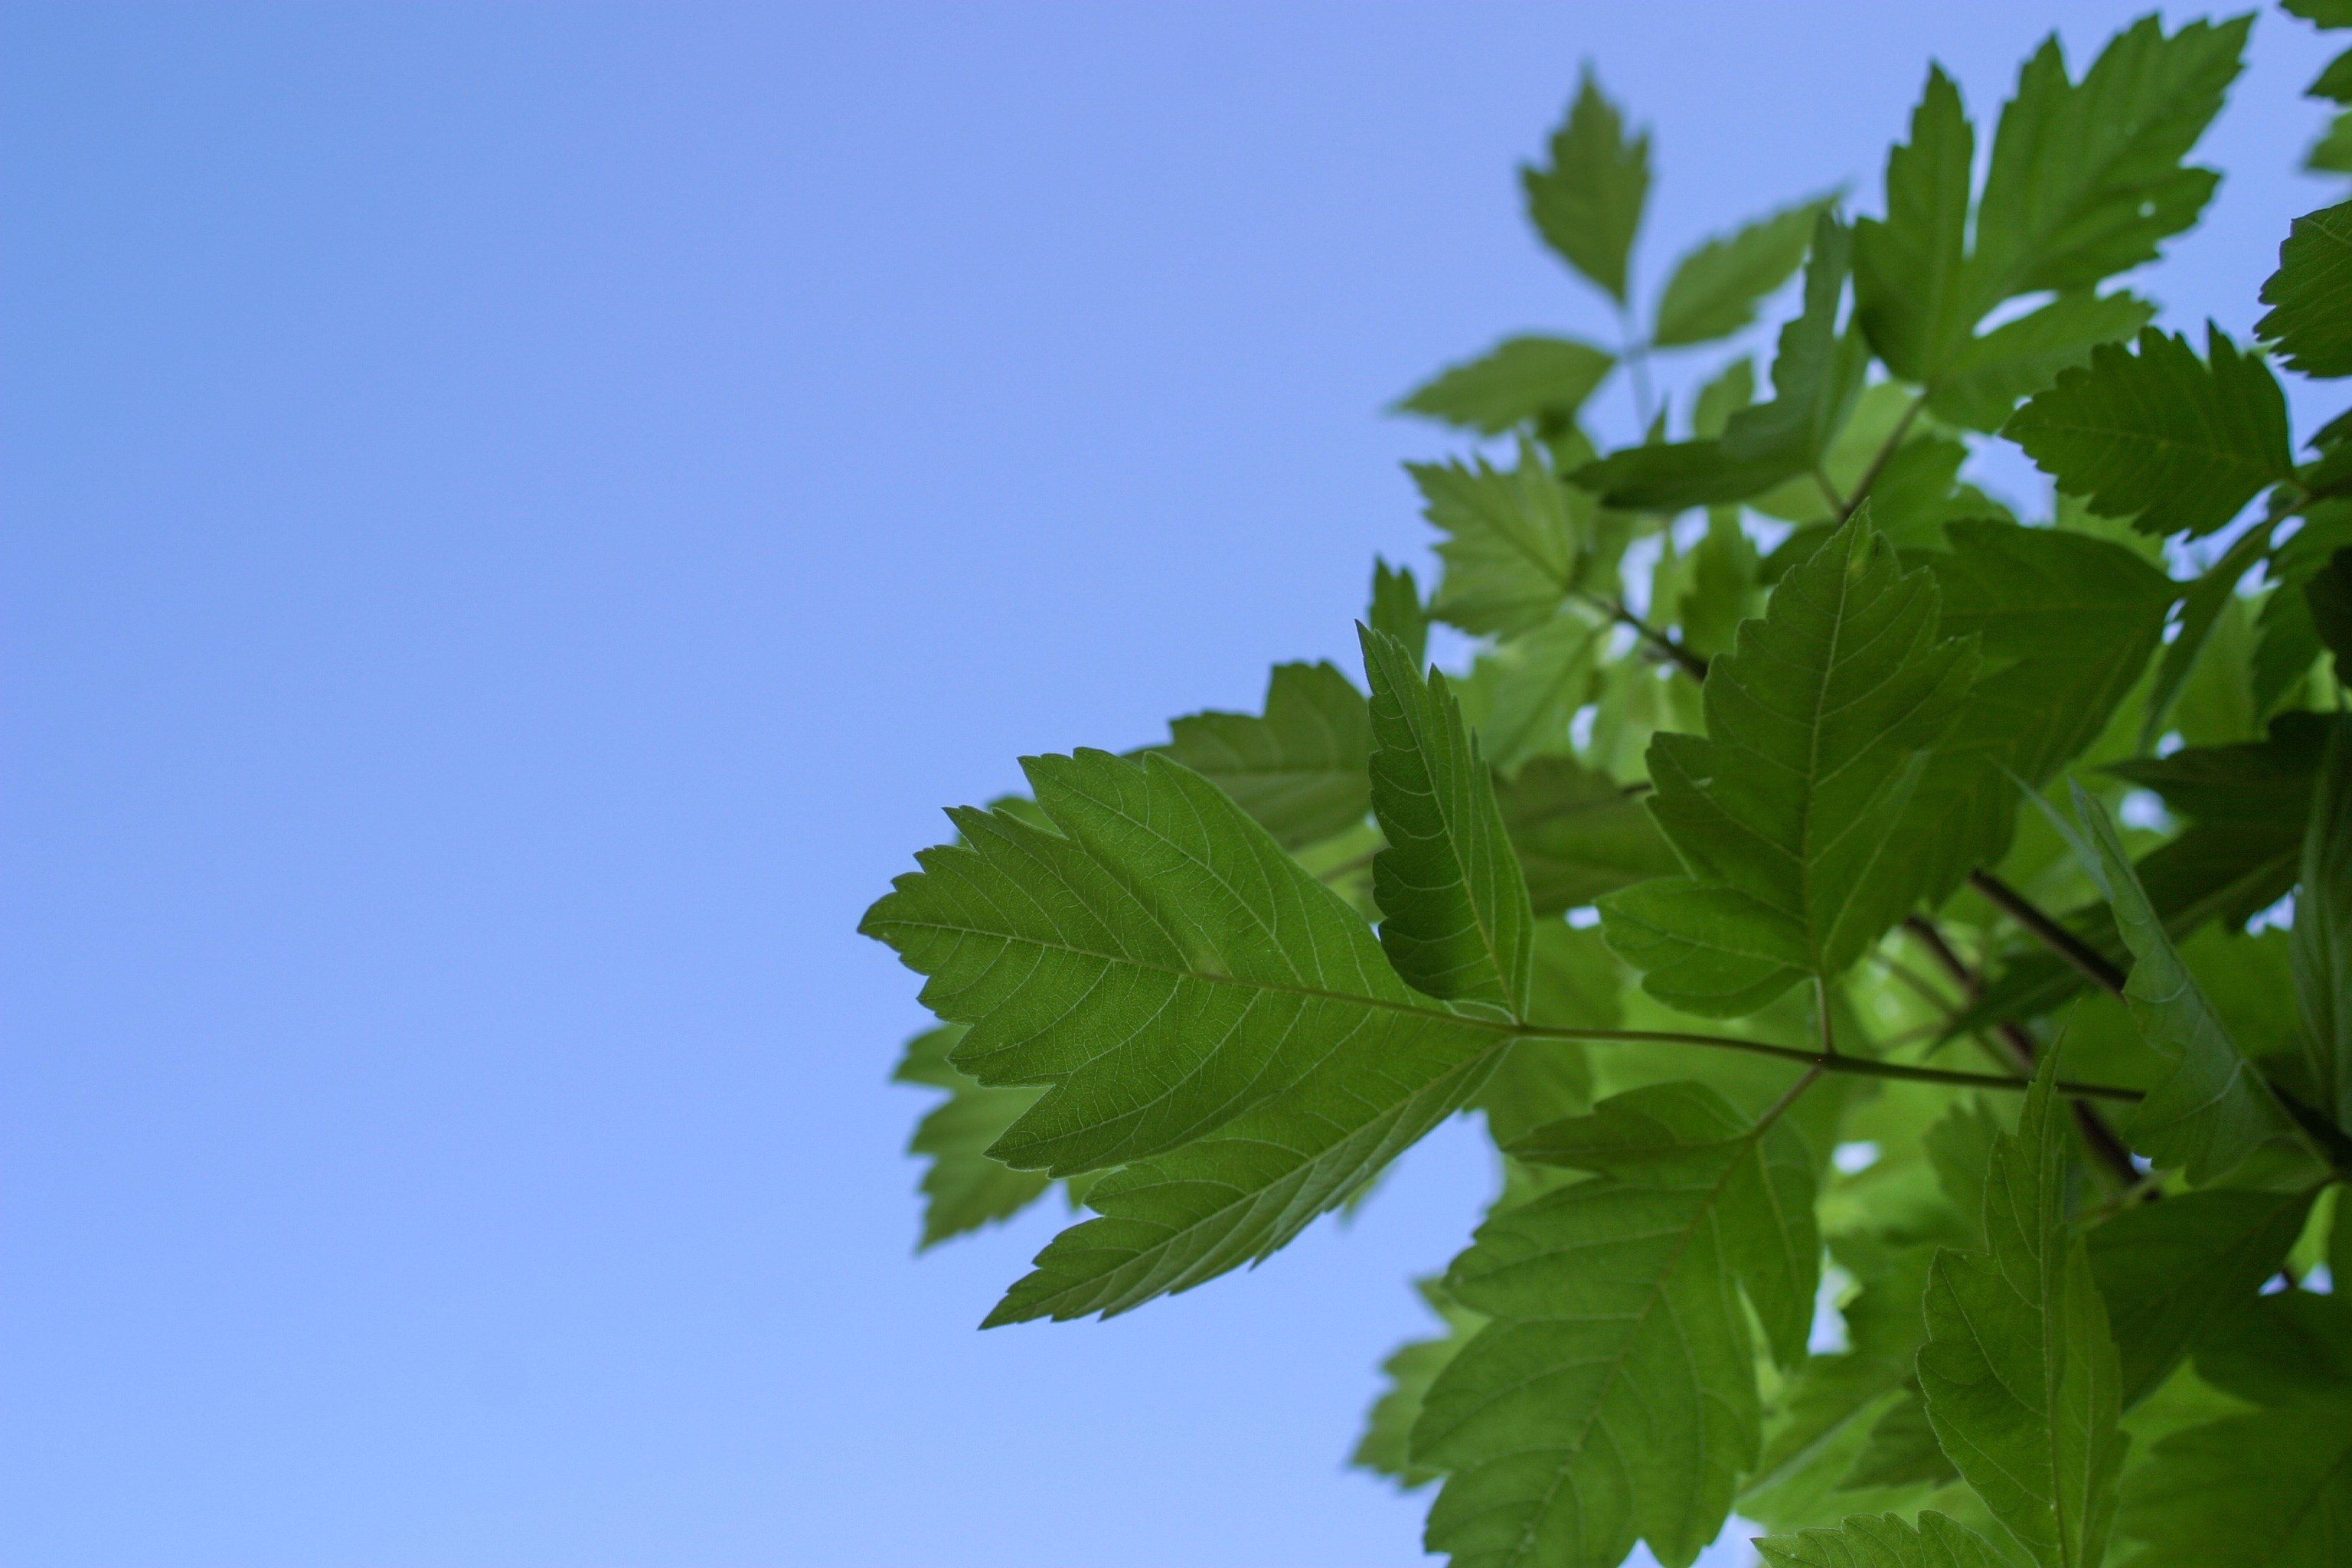
tree, outdoor, branch, growth, plant, sky, stem, sunlight, leaf, flower, summer, floral, environment, foliage, green, lush, biology, grow, botany, agriculture, flora, season, eco, ecology, leaves, branches, seasonal, vibrant, ecosystem, organic, flowering plant, plant stem, woody plant, land plant